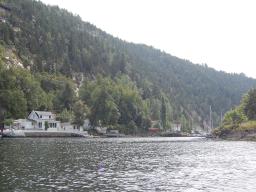
Label: Background_without_leaves